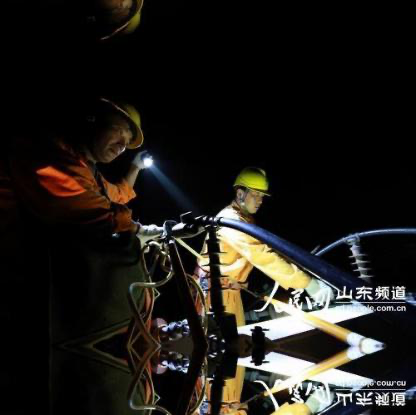
Objects in the image:
label: helmet
label: helmet
label: helmet